FC Barcelona

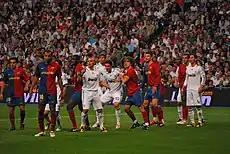
Players jostle in Barcelona's 2–6 win against Real Madrid at the Santiago Bernabéu Stadium in a 2009 "El Clásico".

On 22 July 2013, Gerardo "Tata" Martino was confirmed as manager of Barcelona for the 2013–14 season. Barcelona won the 2013 Supercopa de España 1–1 on away goals. On 23 January 2014, Sandro Rosell resigned as president by the admissibility of a complaint for alleged misappropriation following the transfer of Neymar. Josep Maria Bartomeu replaced him to finish the term.